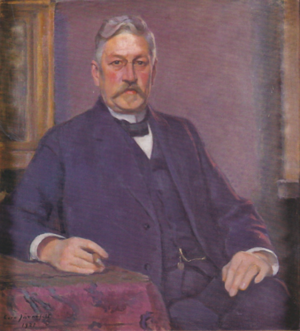
Ulrik Wilhelm Eduard Polón est un entrepreneur et homme politique finlandais.